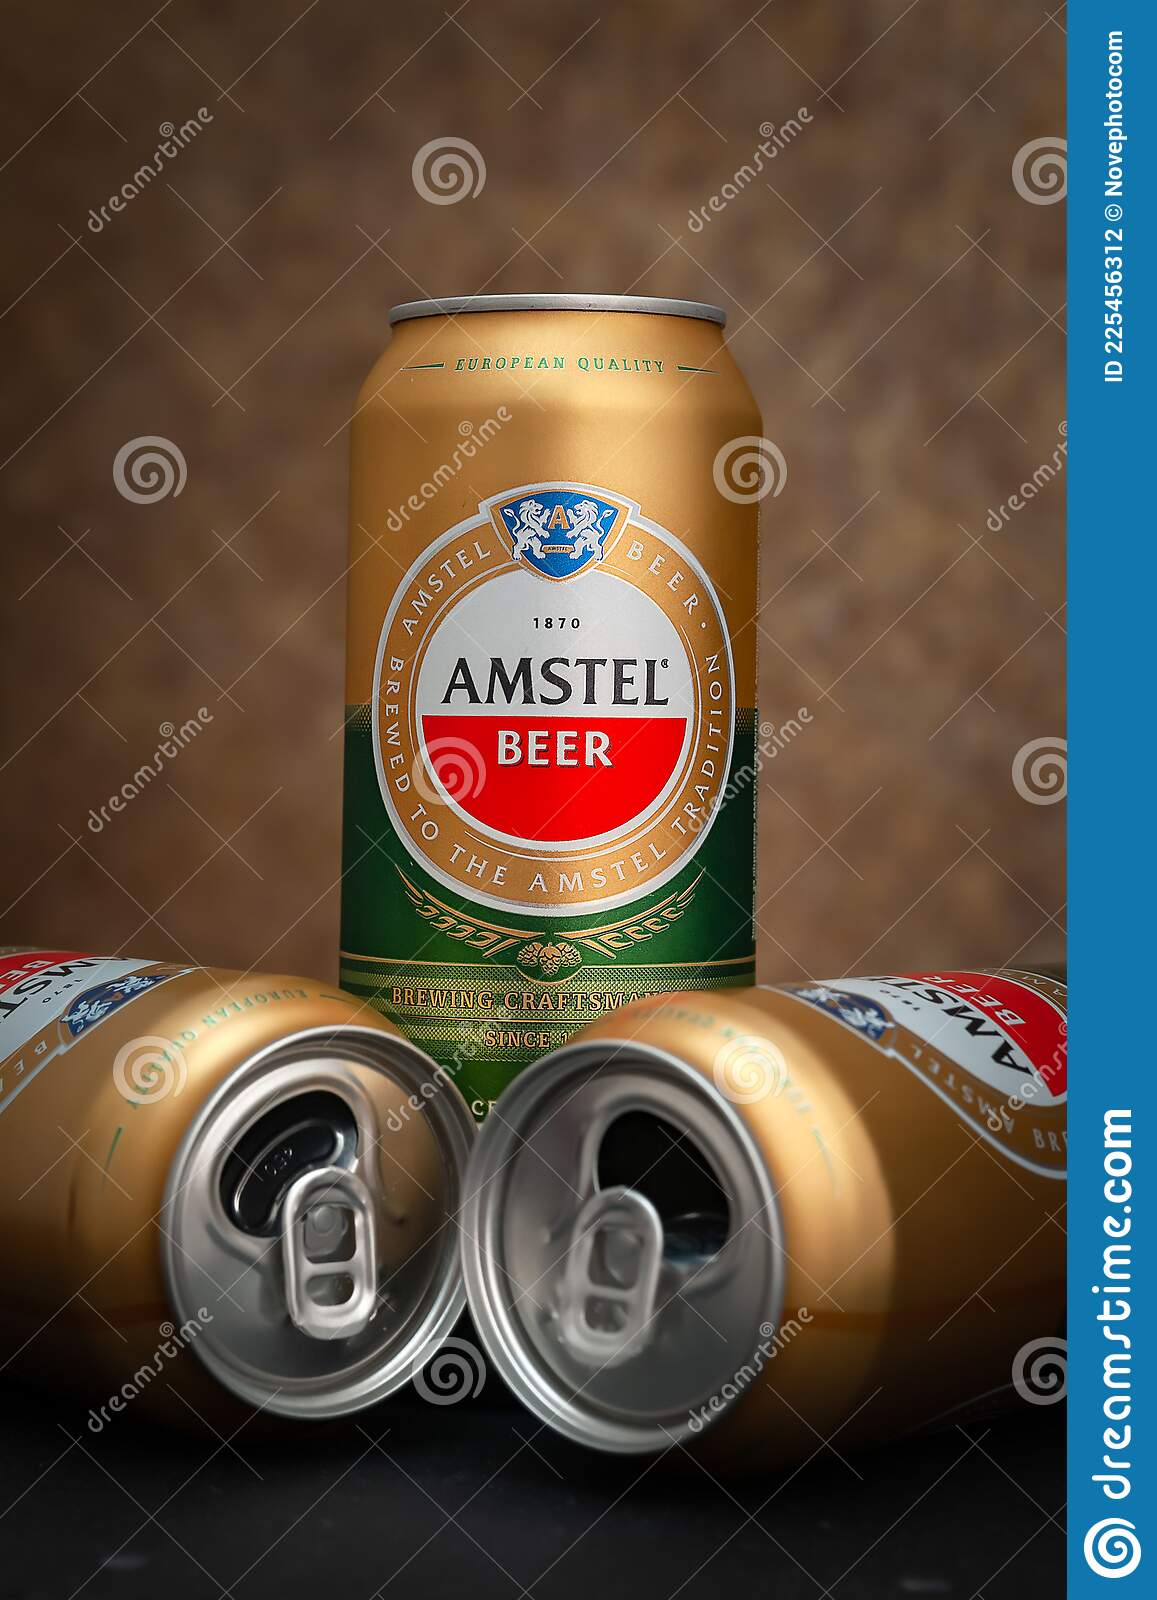
Label: metal